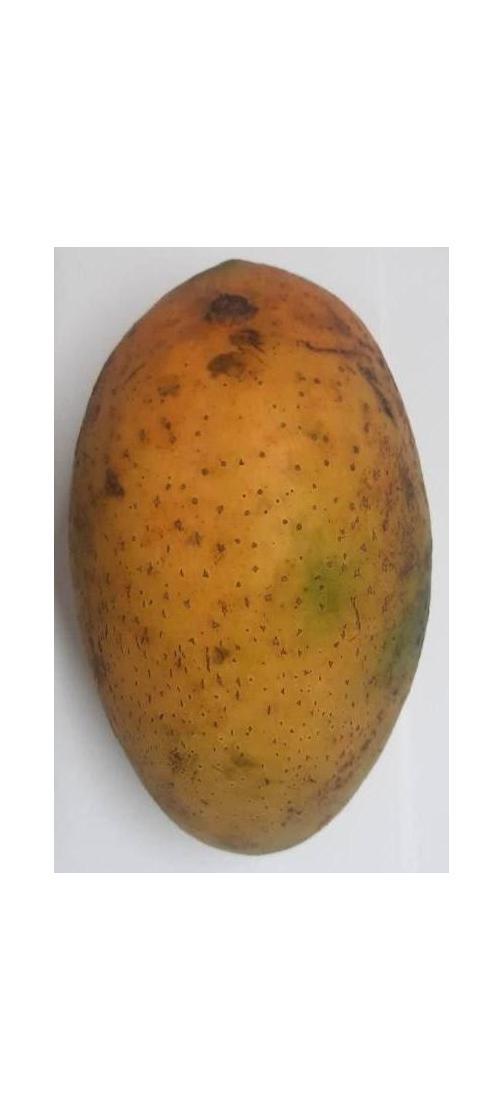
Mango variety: Ashshina Classic